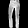
Label: Trouser